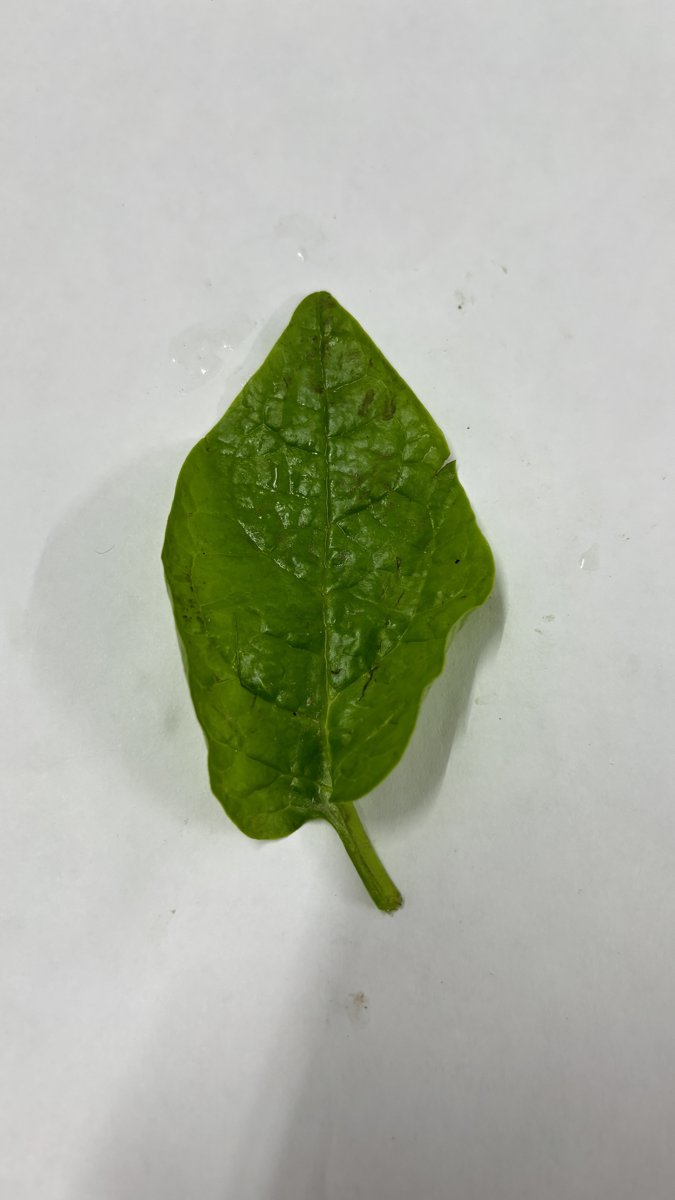
Label: Healthy-Leaf